Garden buildings

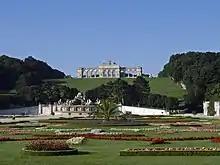
Gloriette in the gardens of the Schönbrunn Palace, Vienna, Austria

A garden building is a structure built in a garden, frontyard or backyard.